Houghton, South Australia

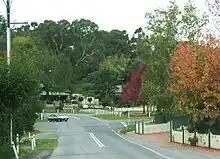
The main road

The area is not serviced by Adelaide public transport. A coach is operated from Tea Tree Plaza Interchange to Gumeracha and Mount Pleasant by Affordable Coachlines.